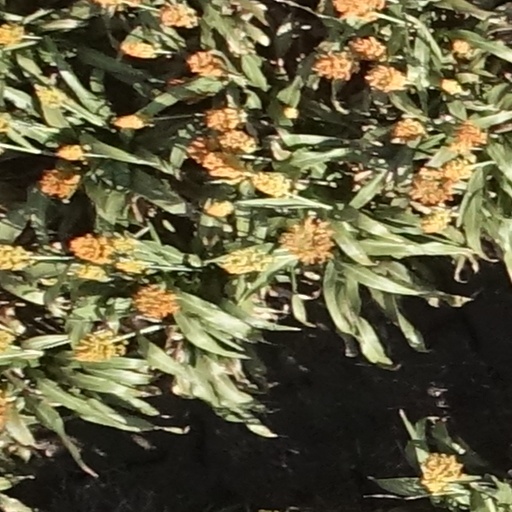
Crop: sorghum